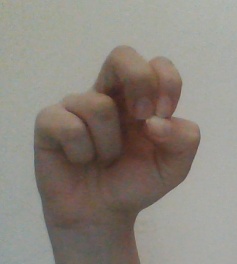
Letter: gaaf